Elsie Widdowson

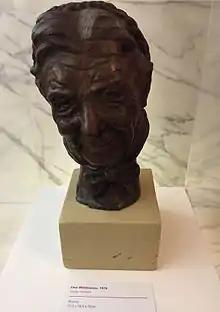
Bronze bust of Elsie Widdowson by Margo Bulman (1974), at the Royal Society, London.

Widdowson struggled to find a long-term position despite obtaining a doctoral degree from a prestigious institution. Her research professor at the time, Dr. Dodds, suggested that Widdowson consider specializing in dietetics. It was then that she began her postgraduate degree at King's College, London. She learned about the compositions of meat and fish and how cooking affected them.